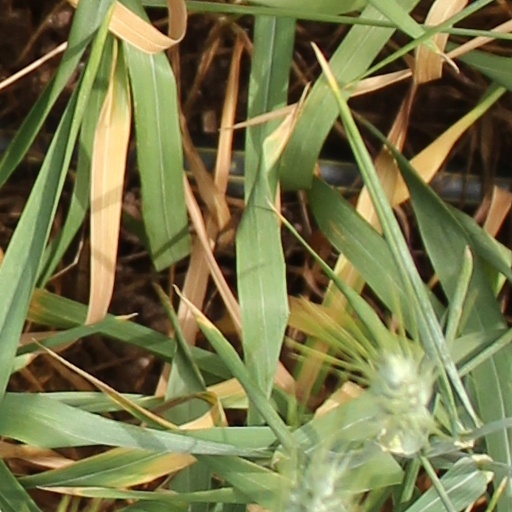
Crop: wheat